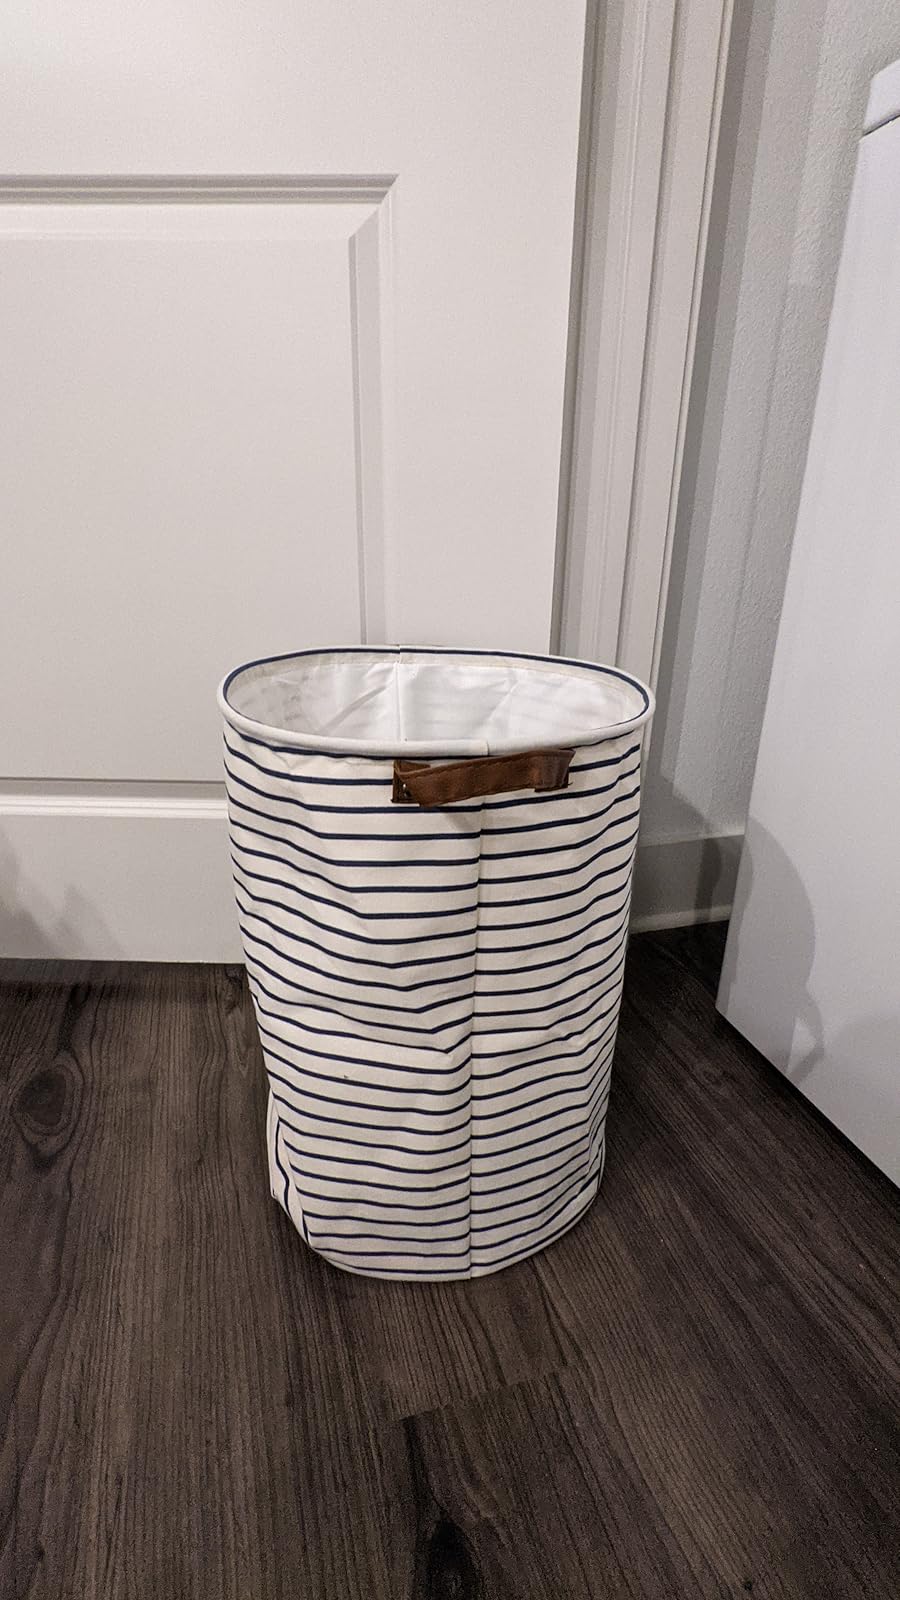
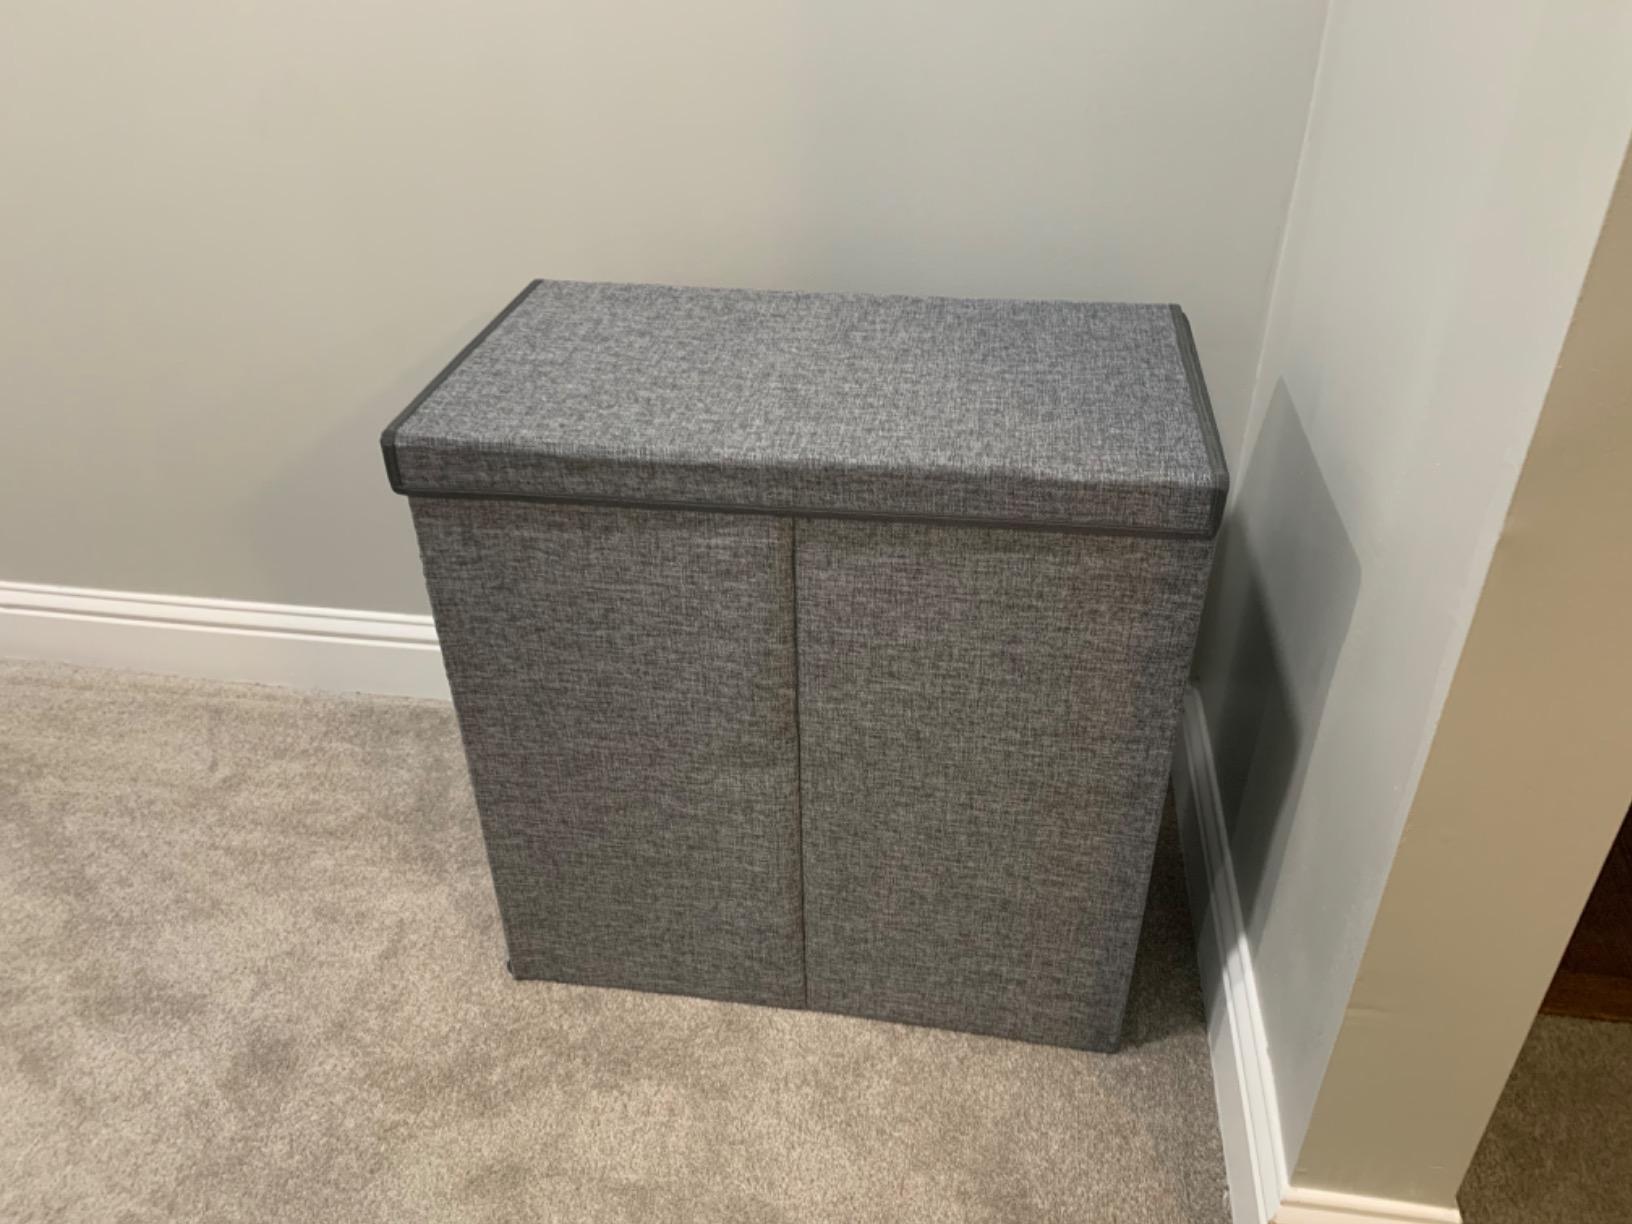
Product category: items_hamper
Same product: no